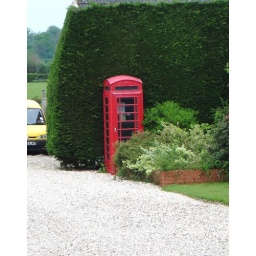
... red telephone box in a garden.